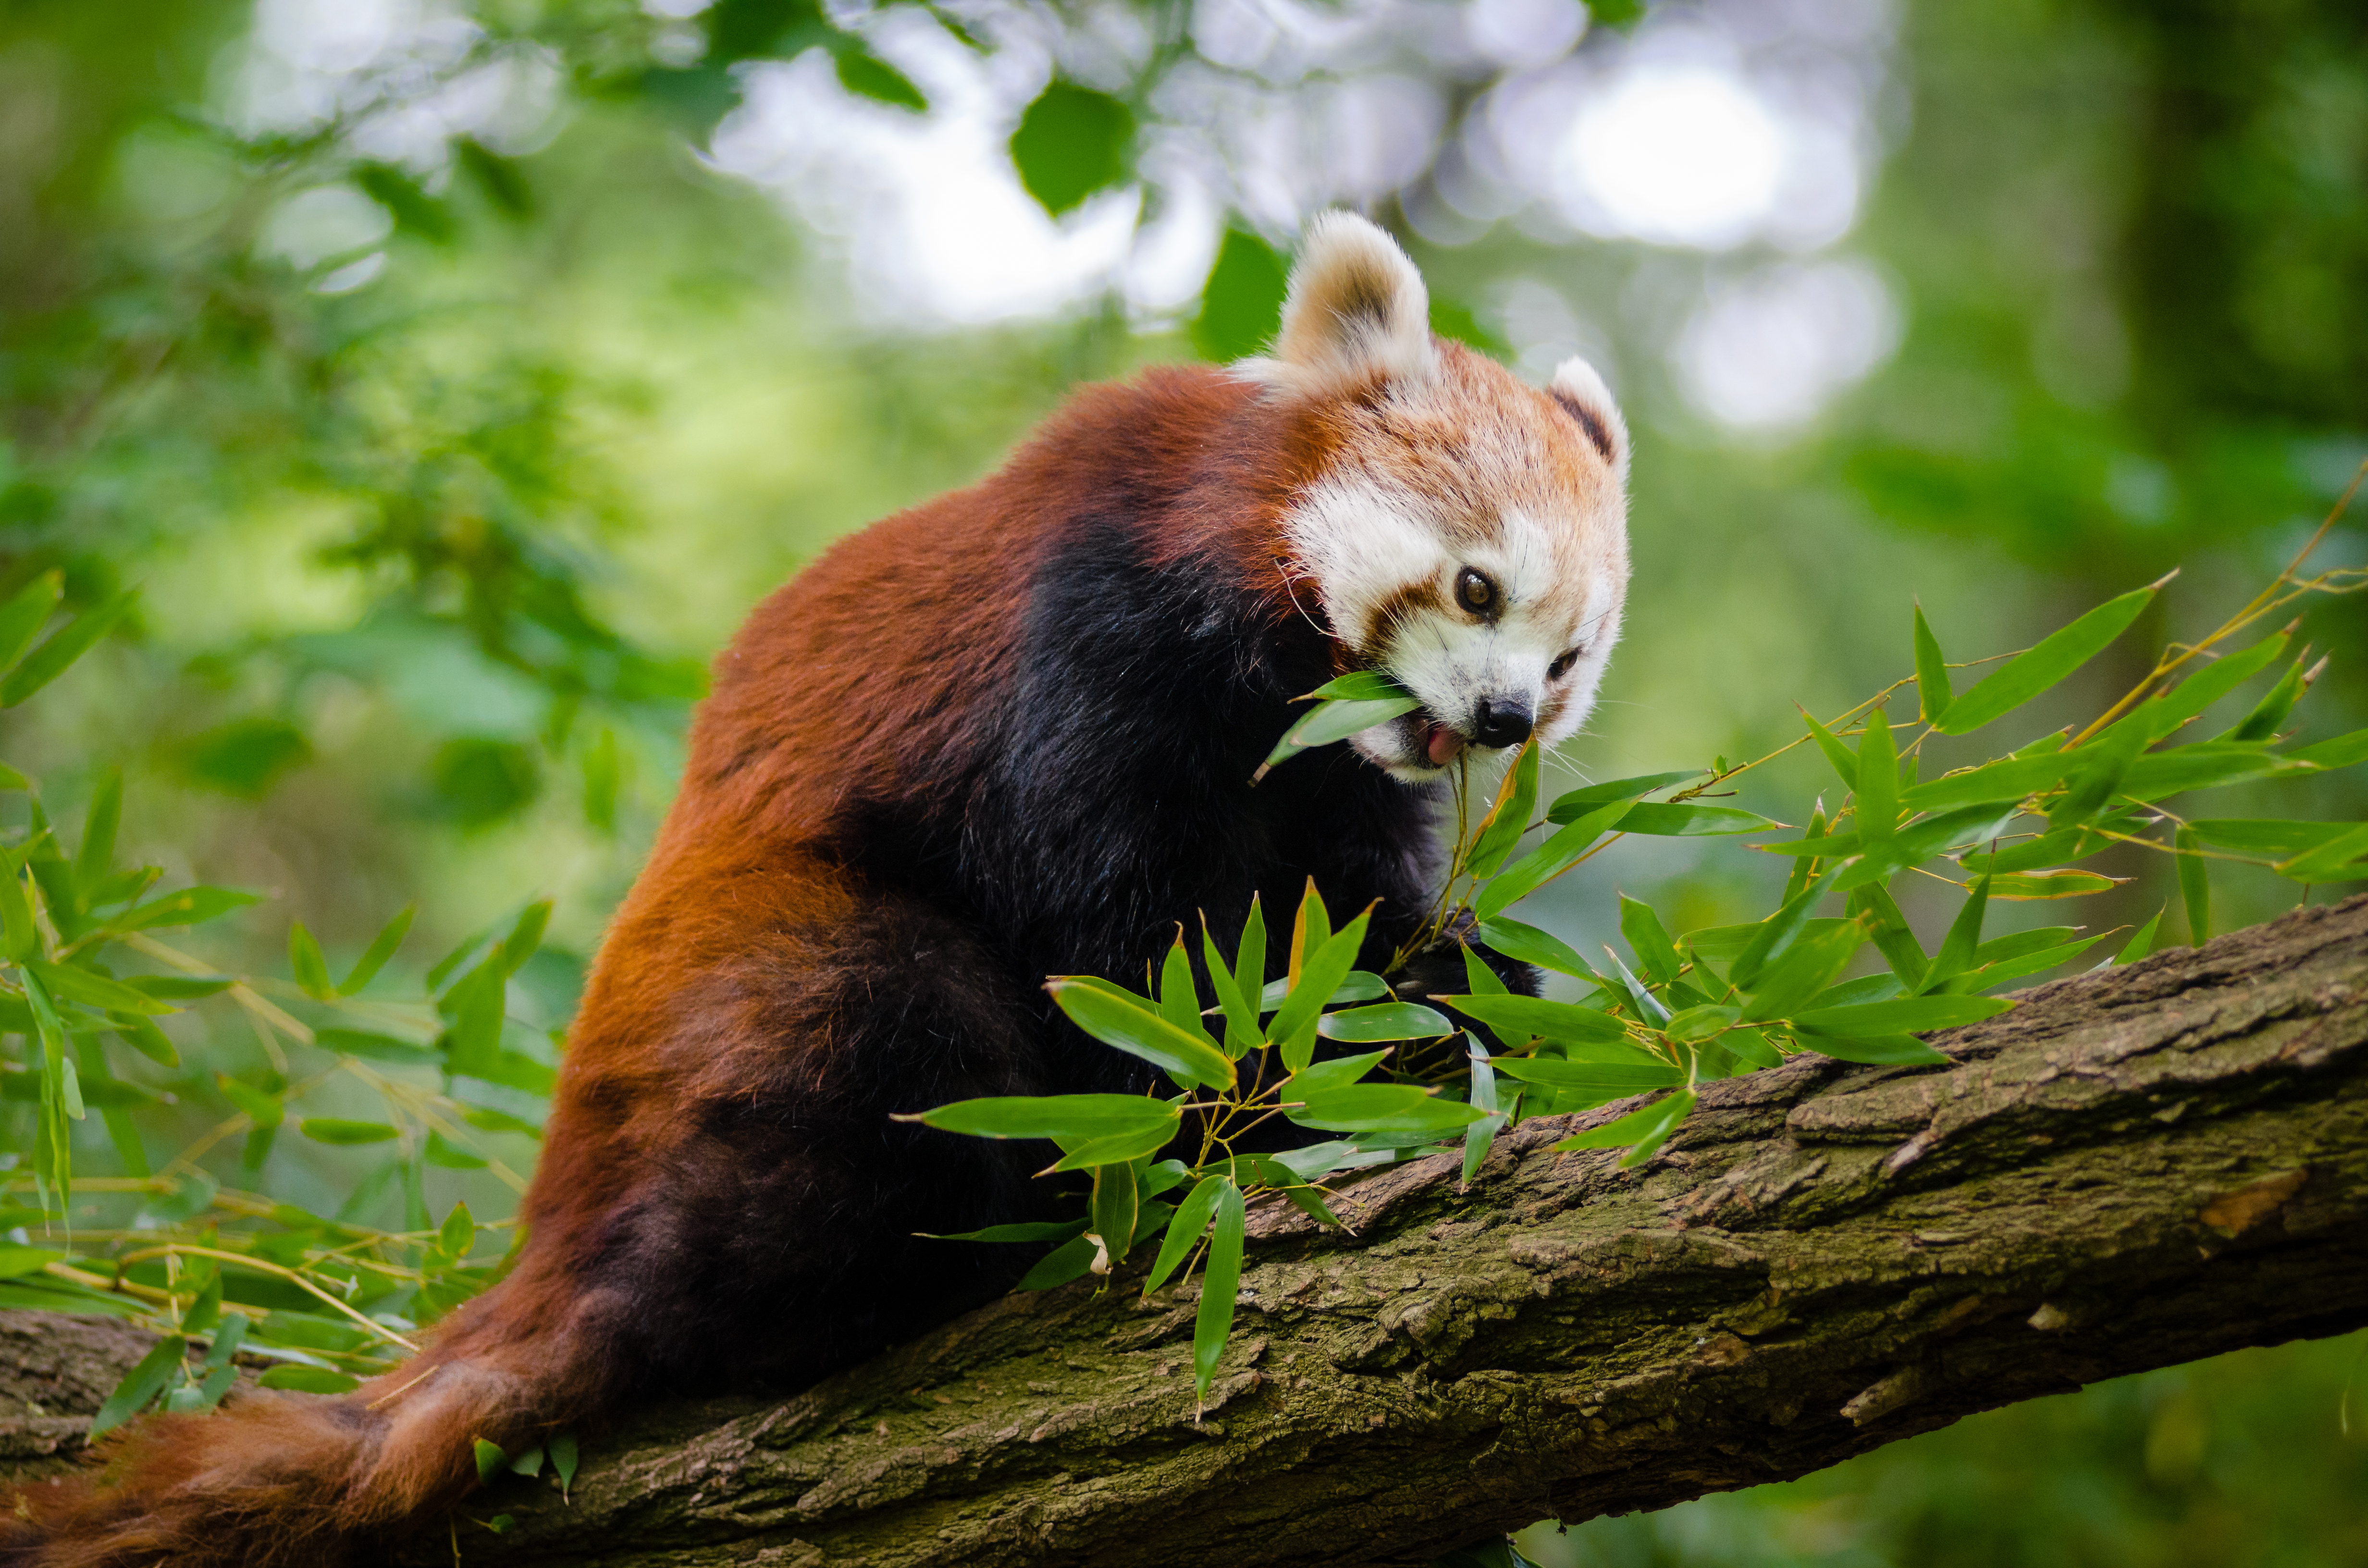
nature, forest, bokeh, animal, wildlife, zoo, red, mammal, fauna, red panda, panda, endangered, vertebrate, germany